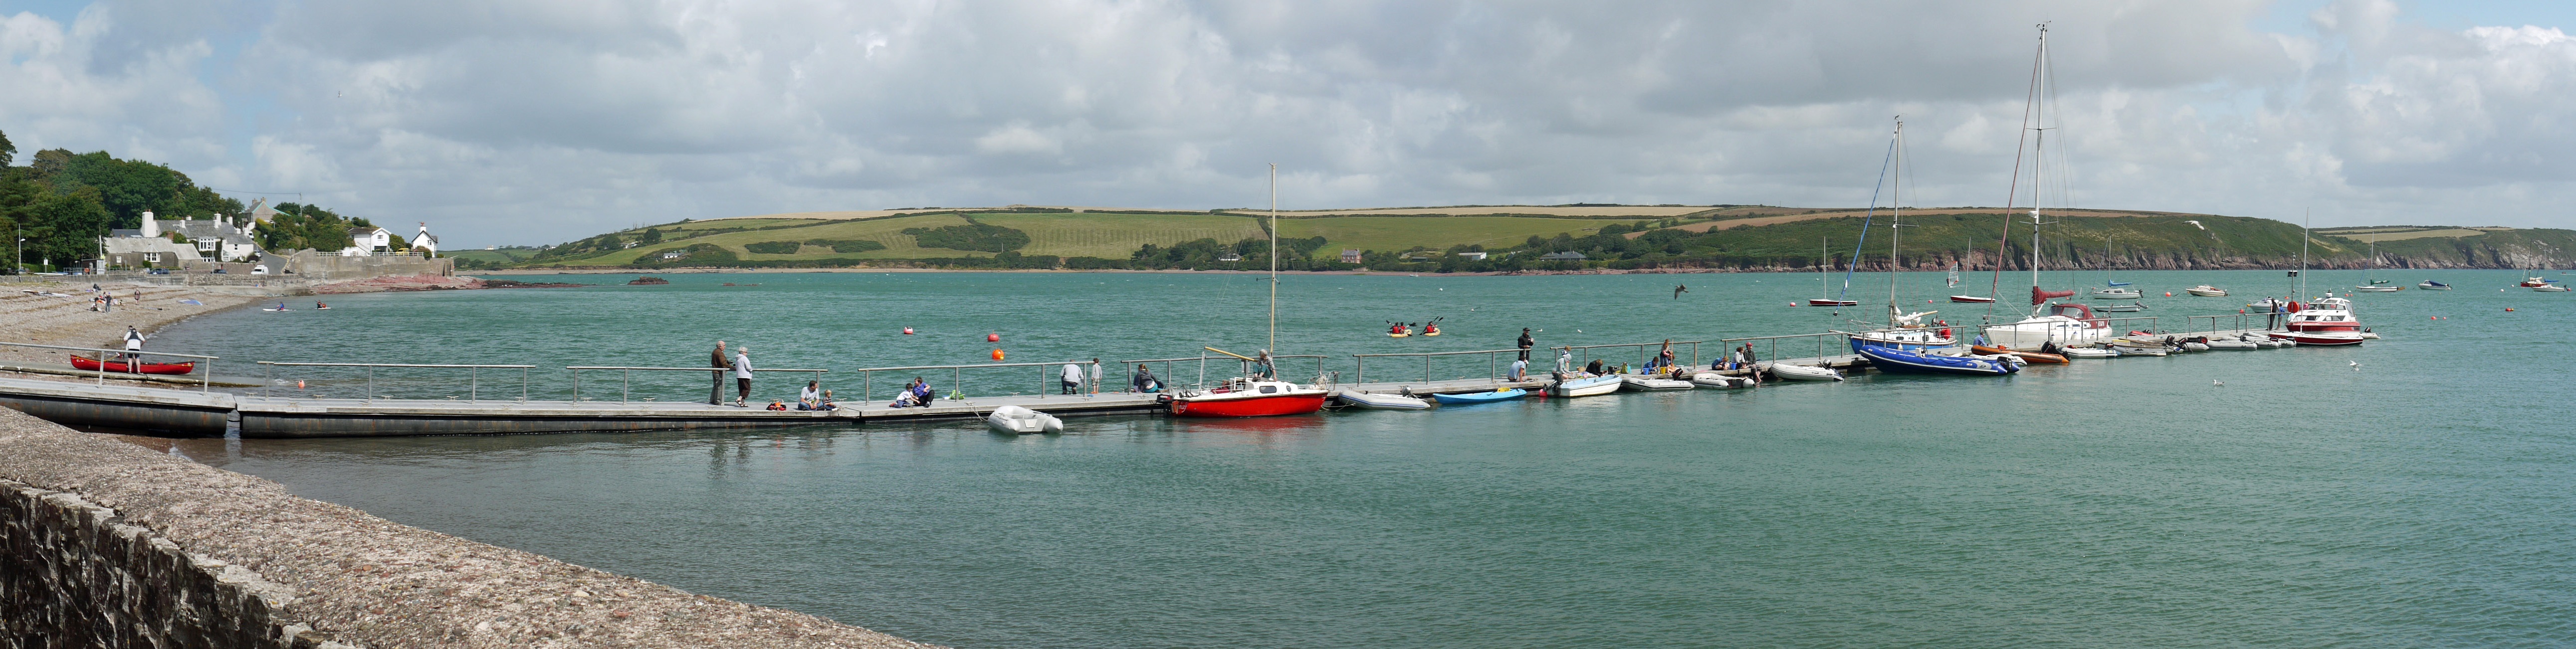
coast, water, ocean, dock, boat, pier, panorama, summer, web, vehicle, peaceful, banner, holiday, bay, marina, rest, port, jetty, leisure, south, wales, relaxation, boating, boats, anchor, dale, maritime, anchorage, masts, animated, relaxed, water sports, recovery, united kingdom, sailing boats, concerns, investors, cloudiness, landscape format, header, widescreen, motor boats, celtic sea, watercraft rowing